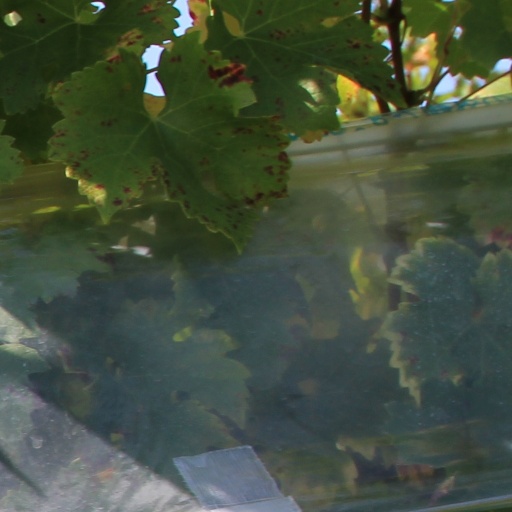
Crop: grape